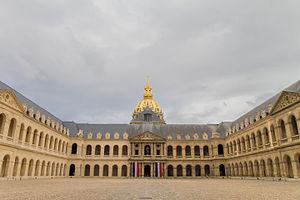
Hôtel des Invalides This building is indexed in the Base Mérimée, a database of architectural heritage maintained by the French Ministry of Culture,
L’hôtel des Invalides est un monument parisien dont la construction fut ordonnée par Louis XIV par l'édit royal du 24 février 1670, pour abriter les invalides de ses armées. Aujourd'hui, il accueille toujours des invalides, mais également la cathédrale Saint-Louis des Invalides, plusieurs musées et une nécropole militaire avec notamment le tombeau de Napoléon Iᵉʳ. C'est aussi le siège de hautes autorités militaires, comme le gouverneur militaire de Paris et rassemble beaucoup d'organismes dédiés à la mémoire des anciens combattants ou le soutien aux soldats blessés.